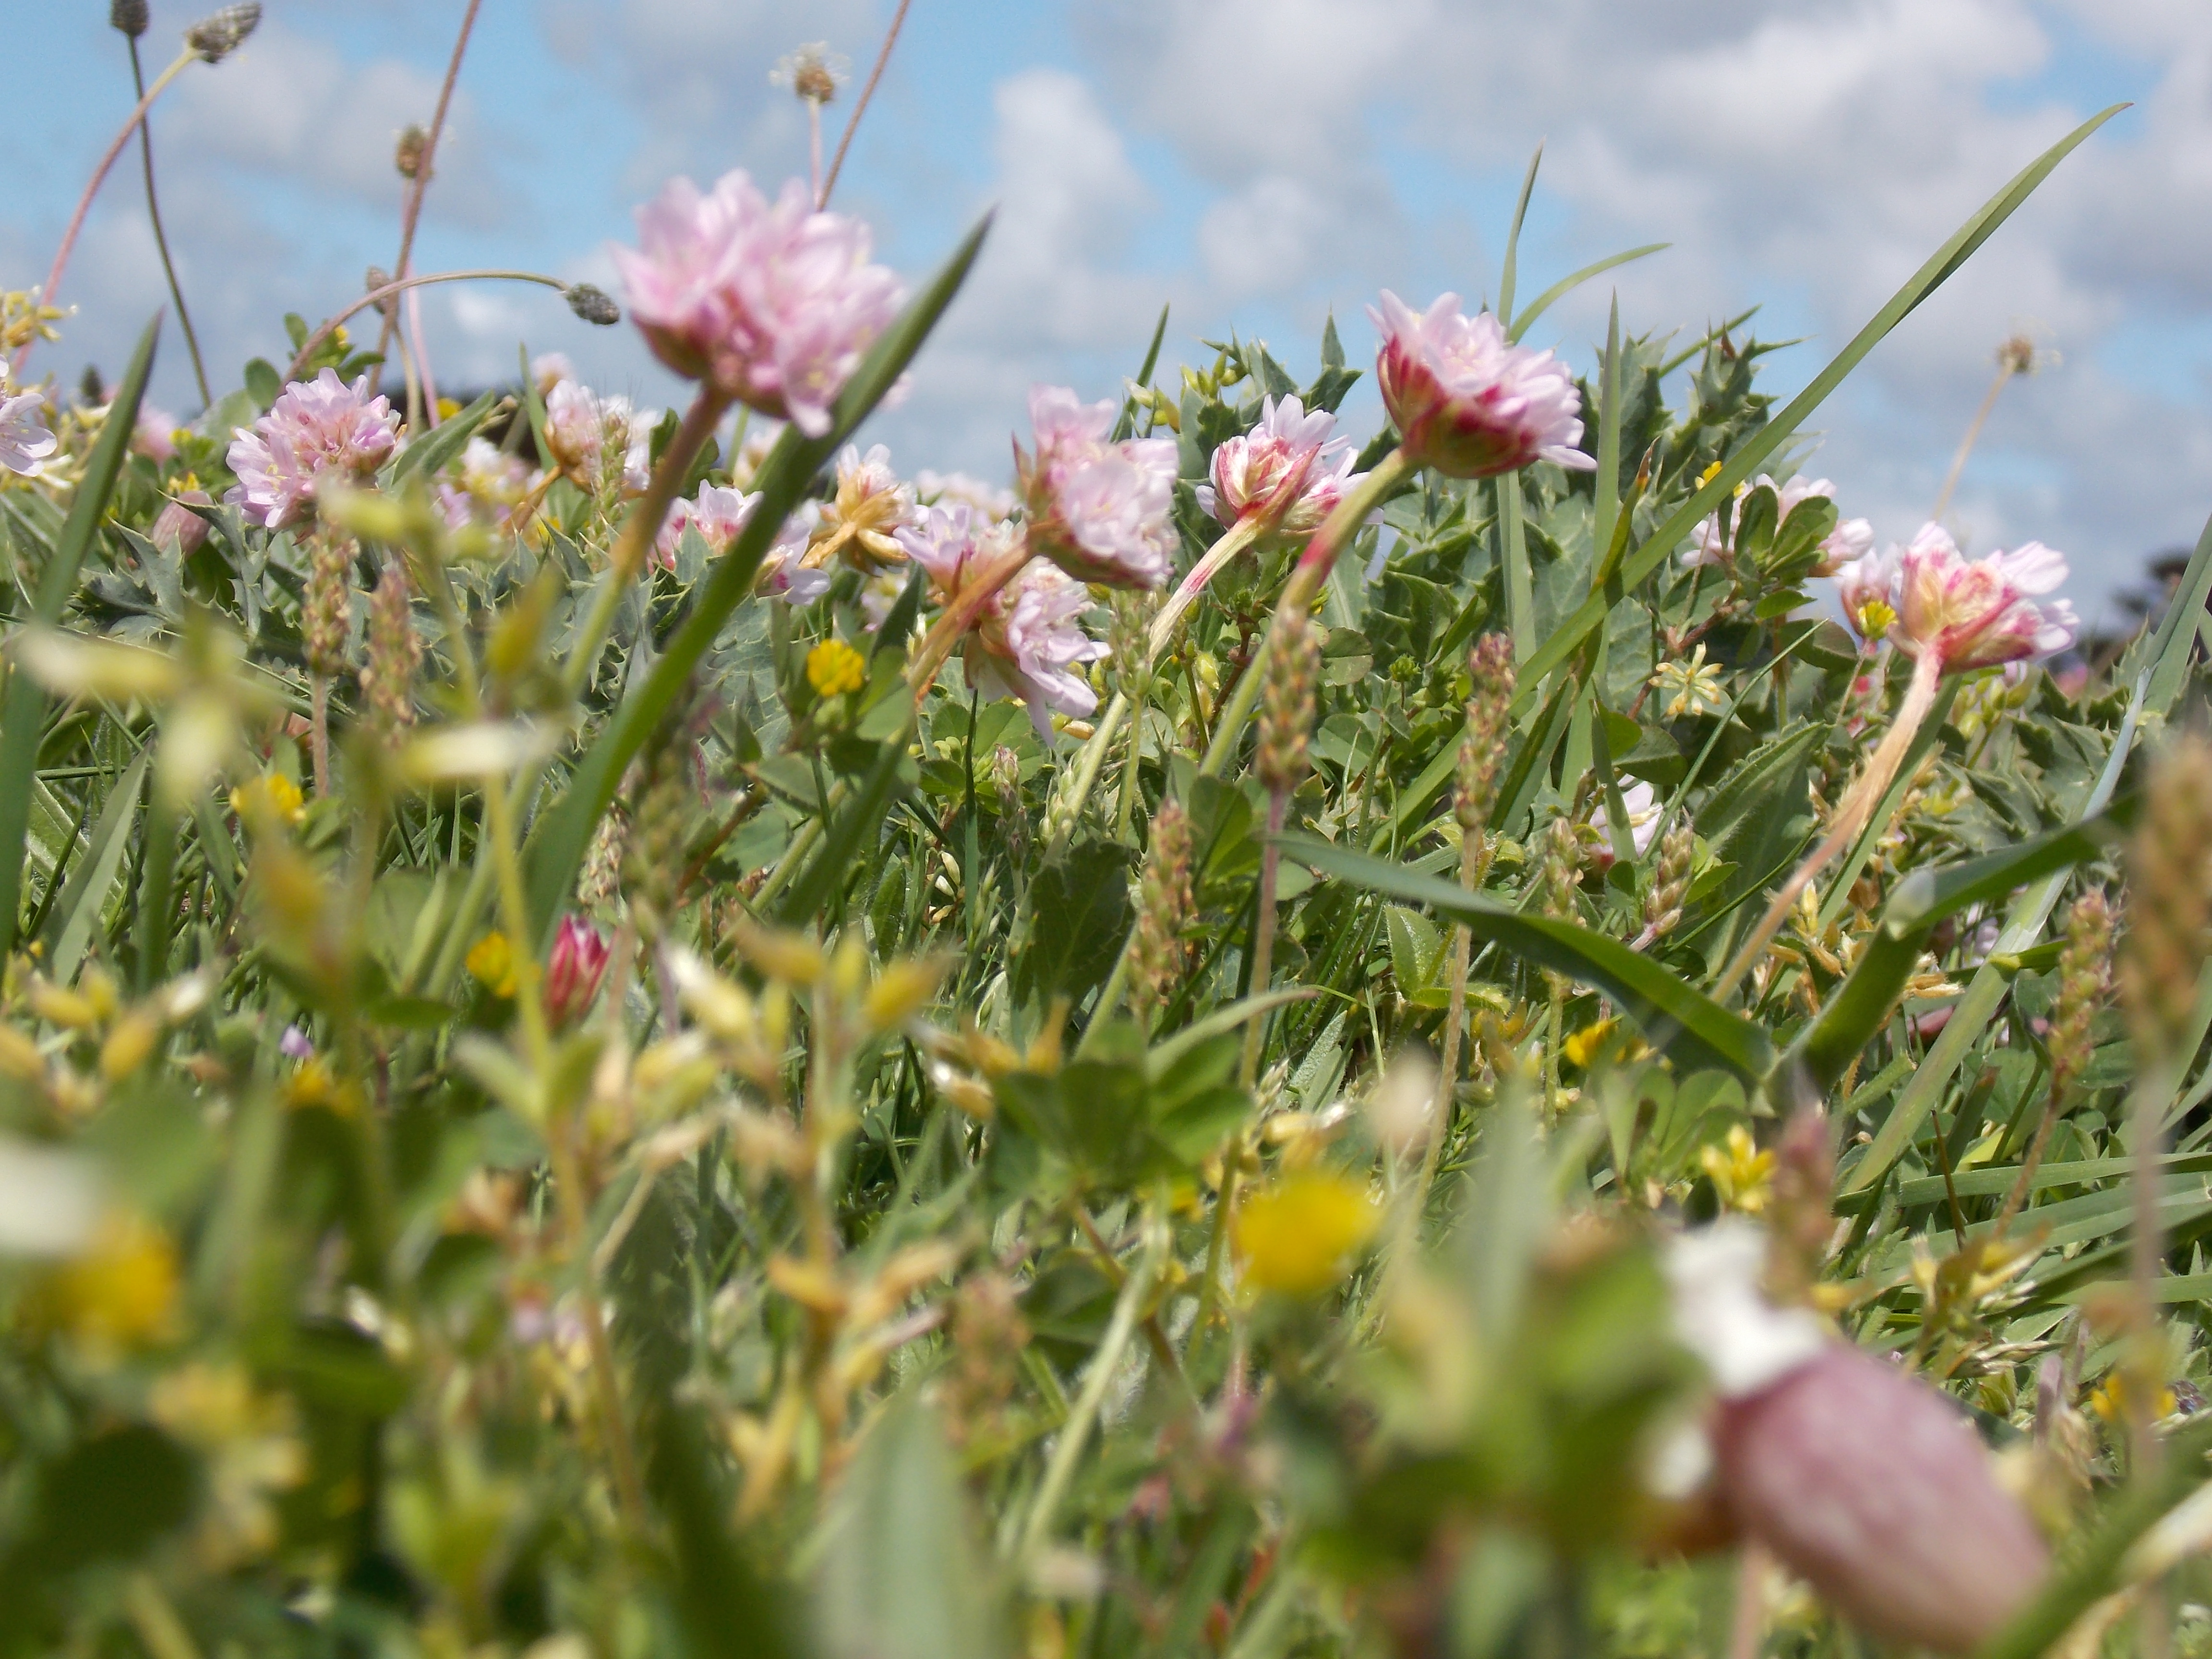
pink, flowers, grass, sky, clouds, daytime, natural environment, flower, petal, flowering plant, wildflower, spring, meadow, grassland, herbaceous plant, Pedicel, prairie, plant stem, bud, perennial plant, subshrub, Forb